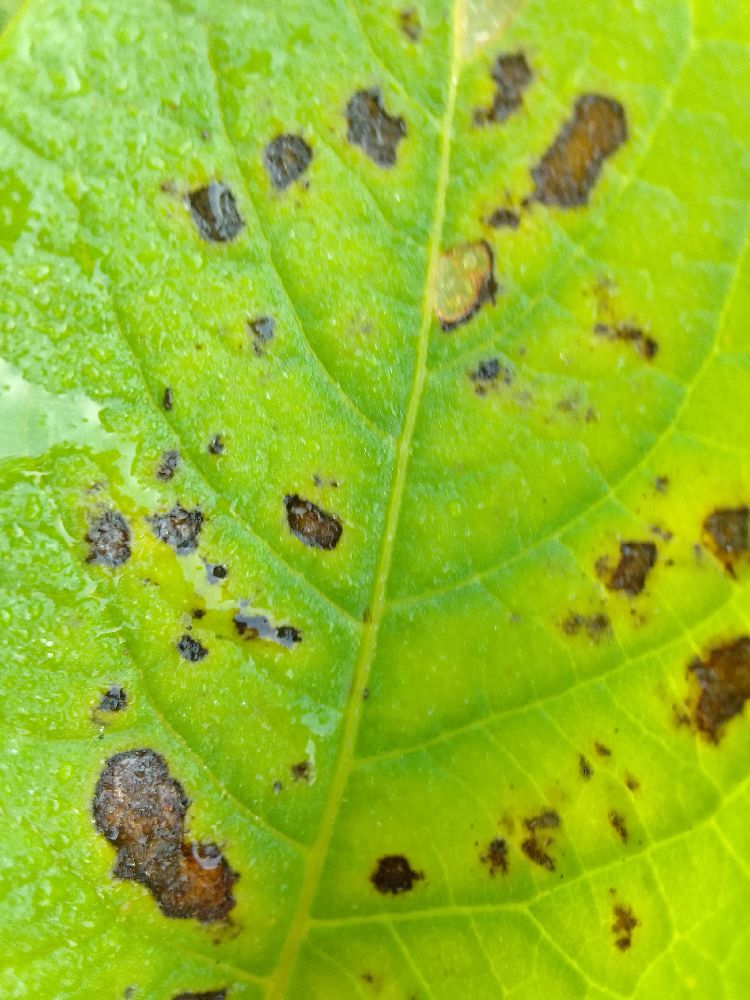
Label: Early blight